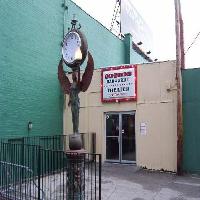
Weather: cloudy or overcast